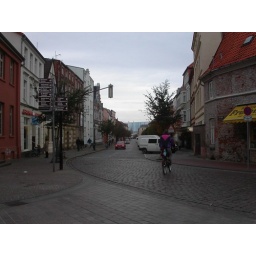
street of Wismar (you can see the ship constructing building in the background)